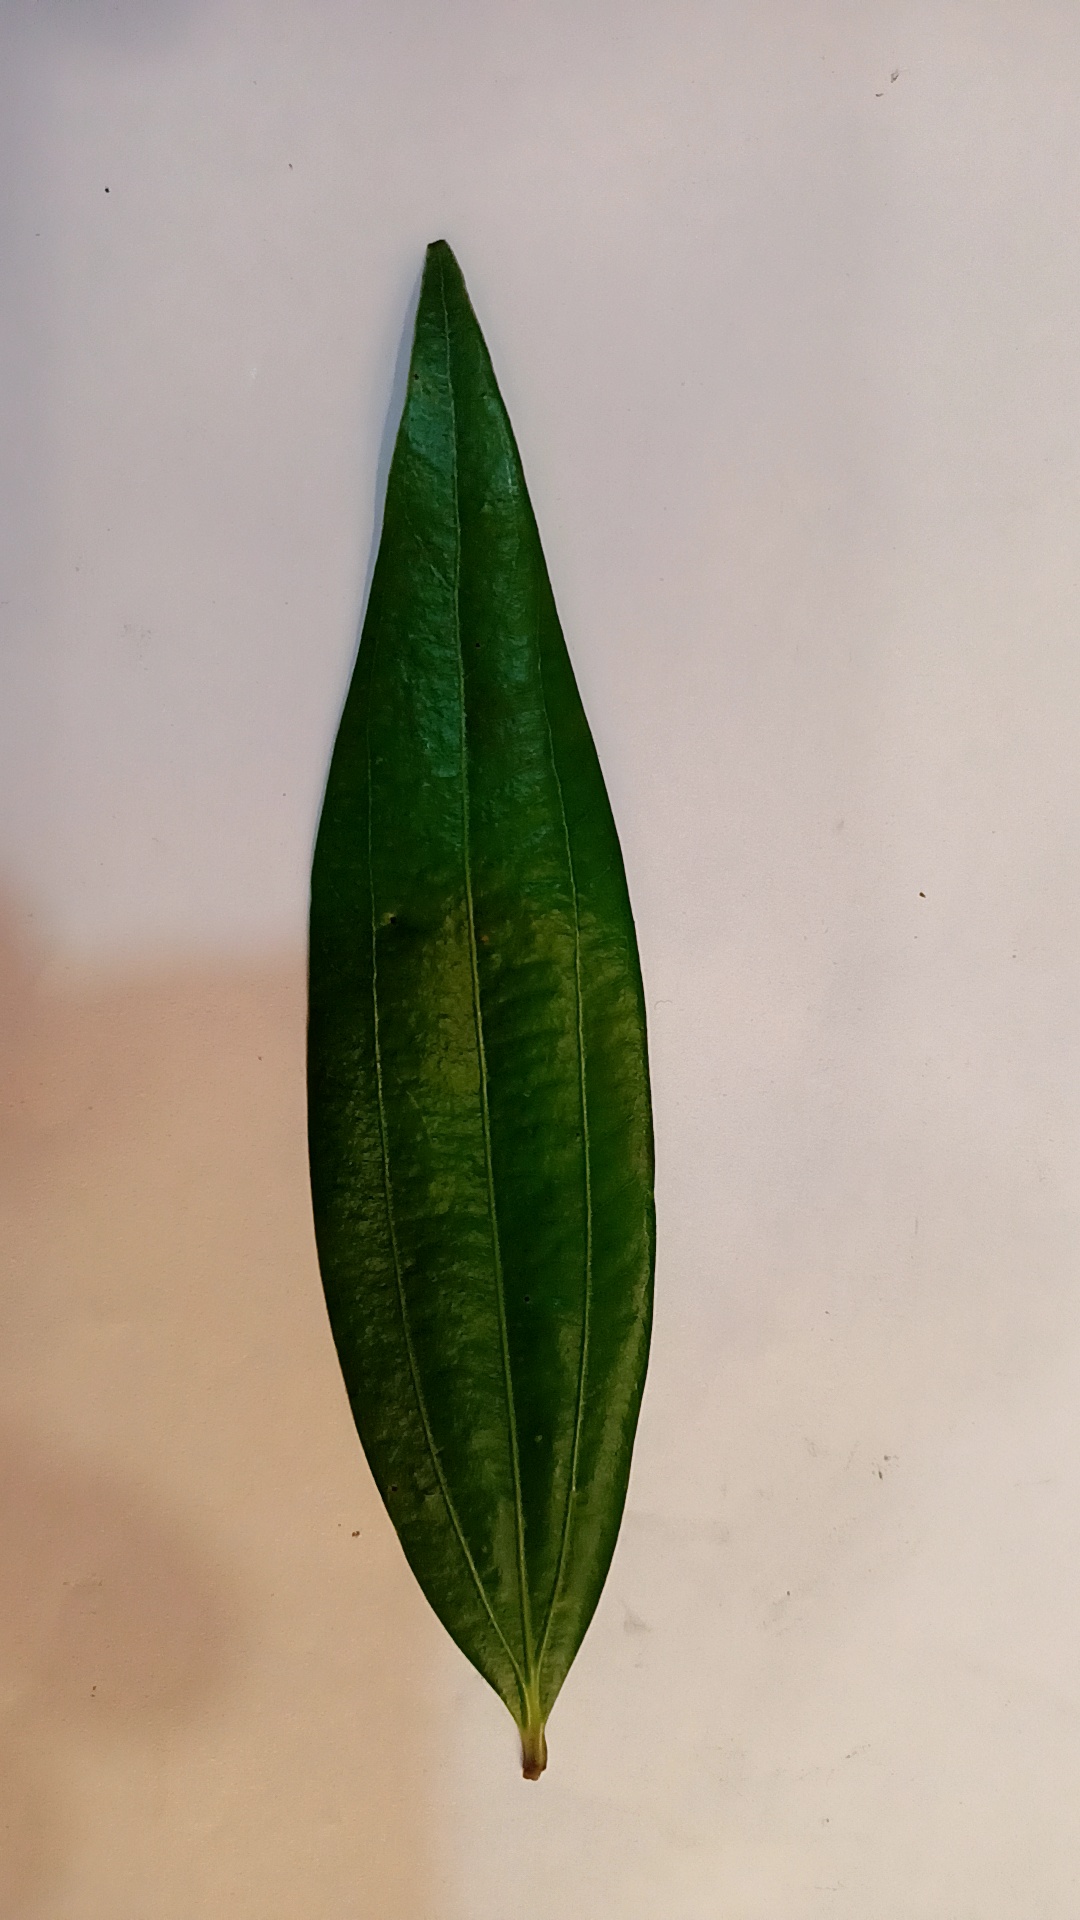
Label: Healthy